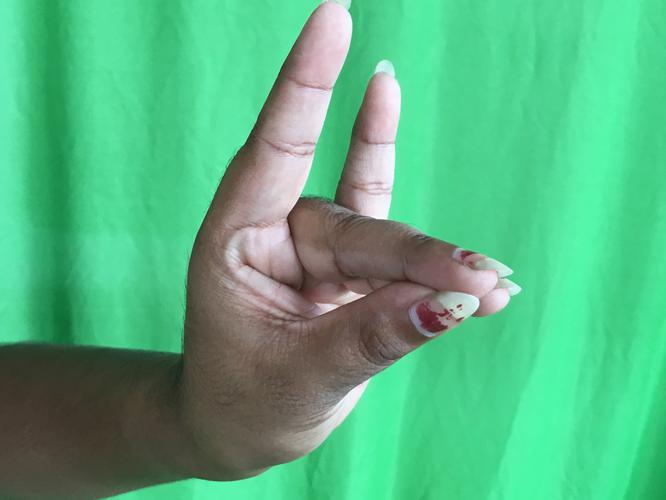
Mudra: Simhamukham
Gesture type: single_hand